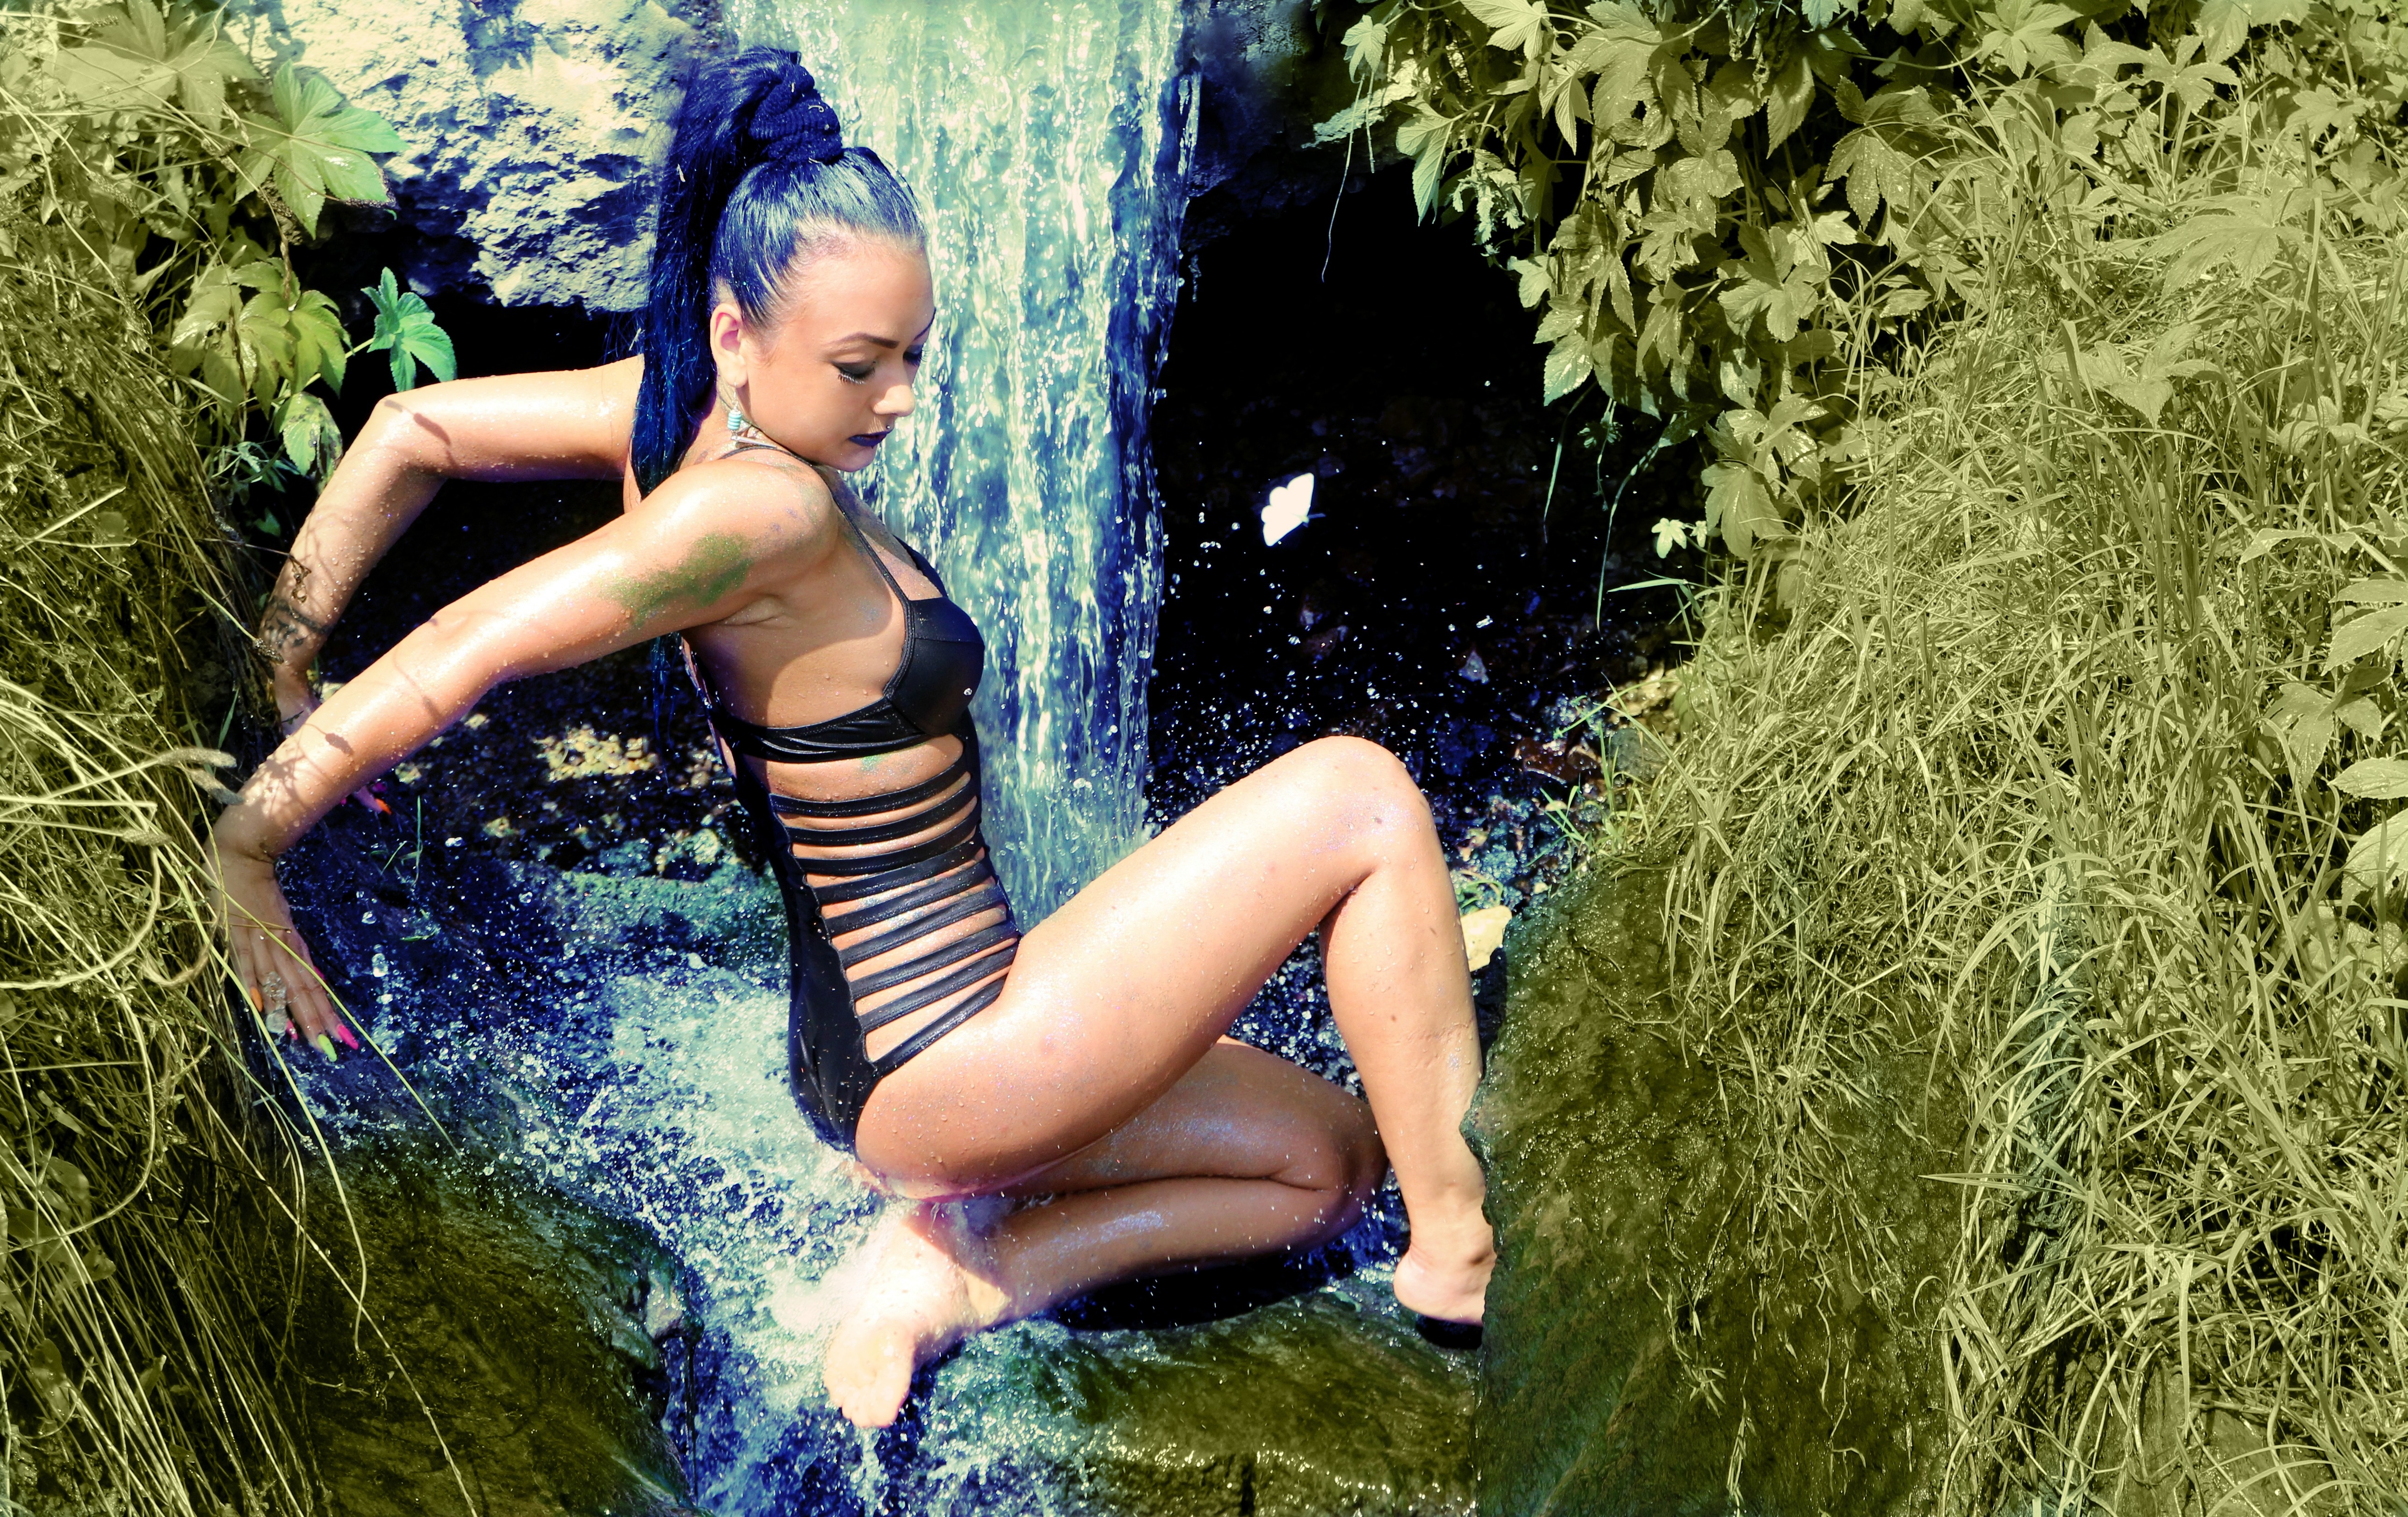
tree, water, nature, grass, girl, woman, photography, sunlight, vacation, wild, leg, model, spring, jungle, clothing, lady, season, dress, swimsuit, photograph, beauty, cascada, image, habitat, sensual, photo shoot, seduction